Medicine and Justice: Medico-Legal Practice in England and Wales, 1700–1914

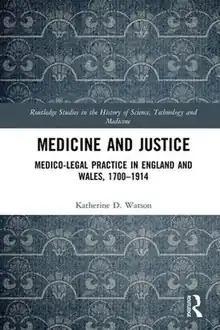
Cover

Medicine and Justice : Medico-Legal Practice in England and Wales, 1700-1914 is a 2019 book by British historian Katherine D. Watson published by Routledge. The book delves into the intertwined history of law, crime, and medicine in 18th and 19th-century England and Wales, emphasising the role of medical professionals in criminal investigations. Through an extensive analysis, it highlights the evolution of medico-legal practices, particularly their growing significance in trials for violent crimes and the establishment of the "beyond a reasonable doubt" standard.